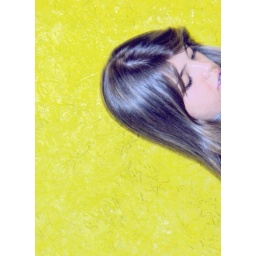
Keep your feet on the ground when the head is in the clouds